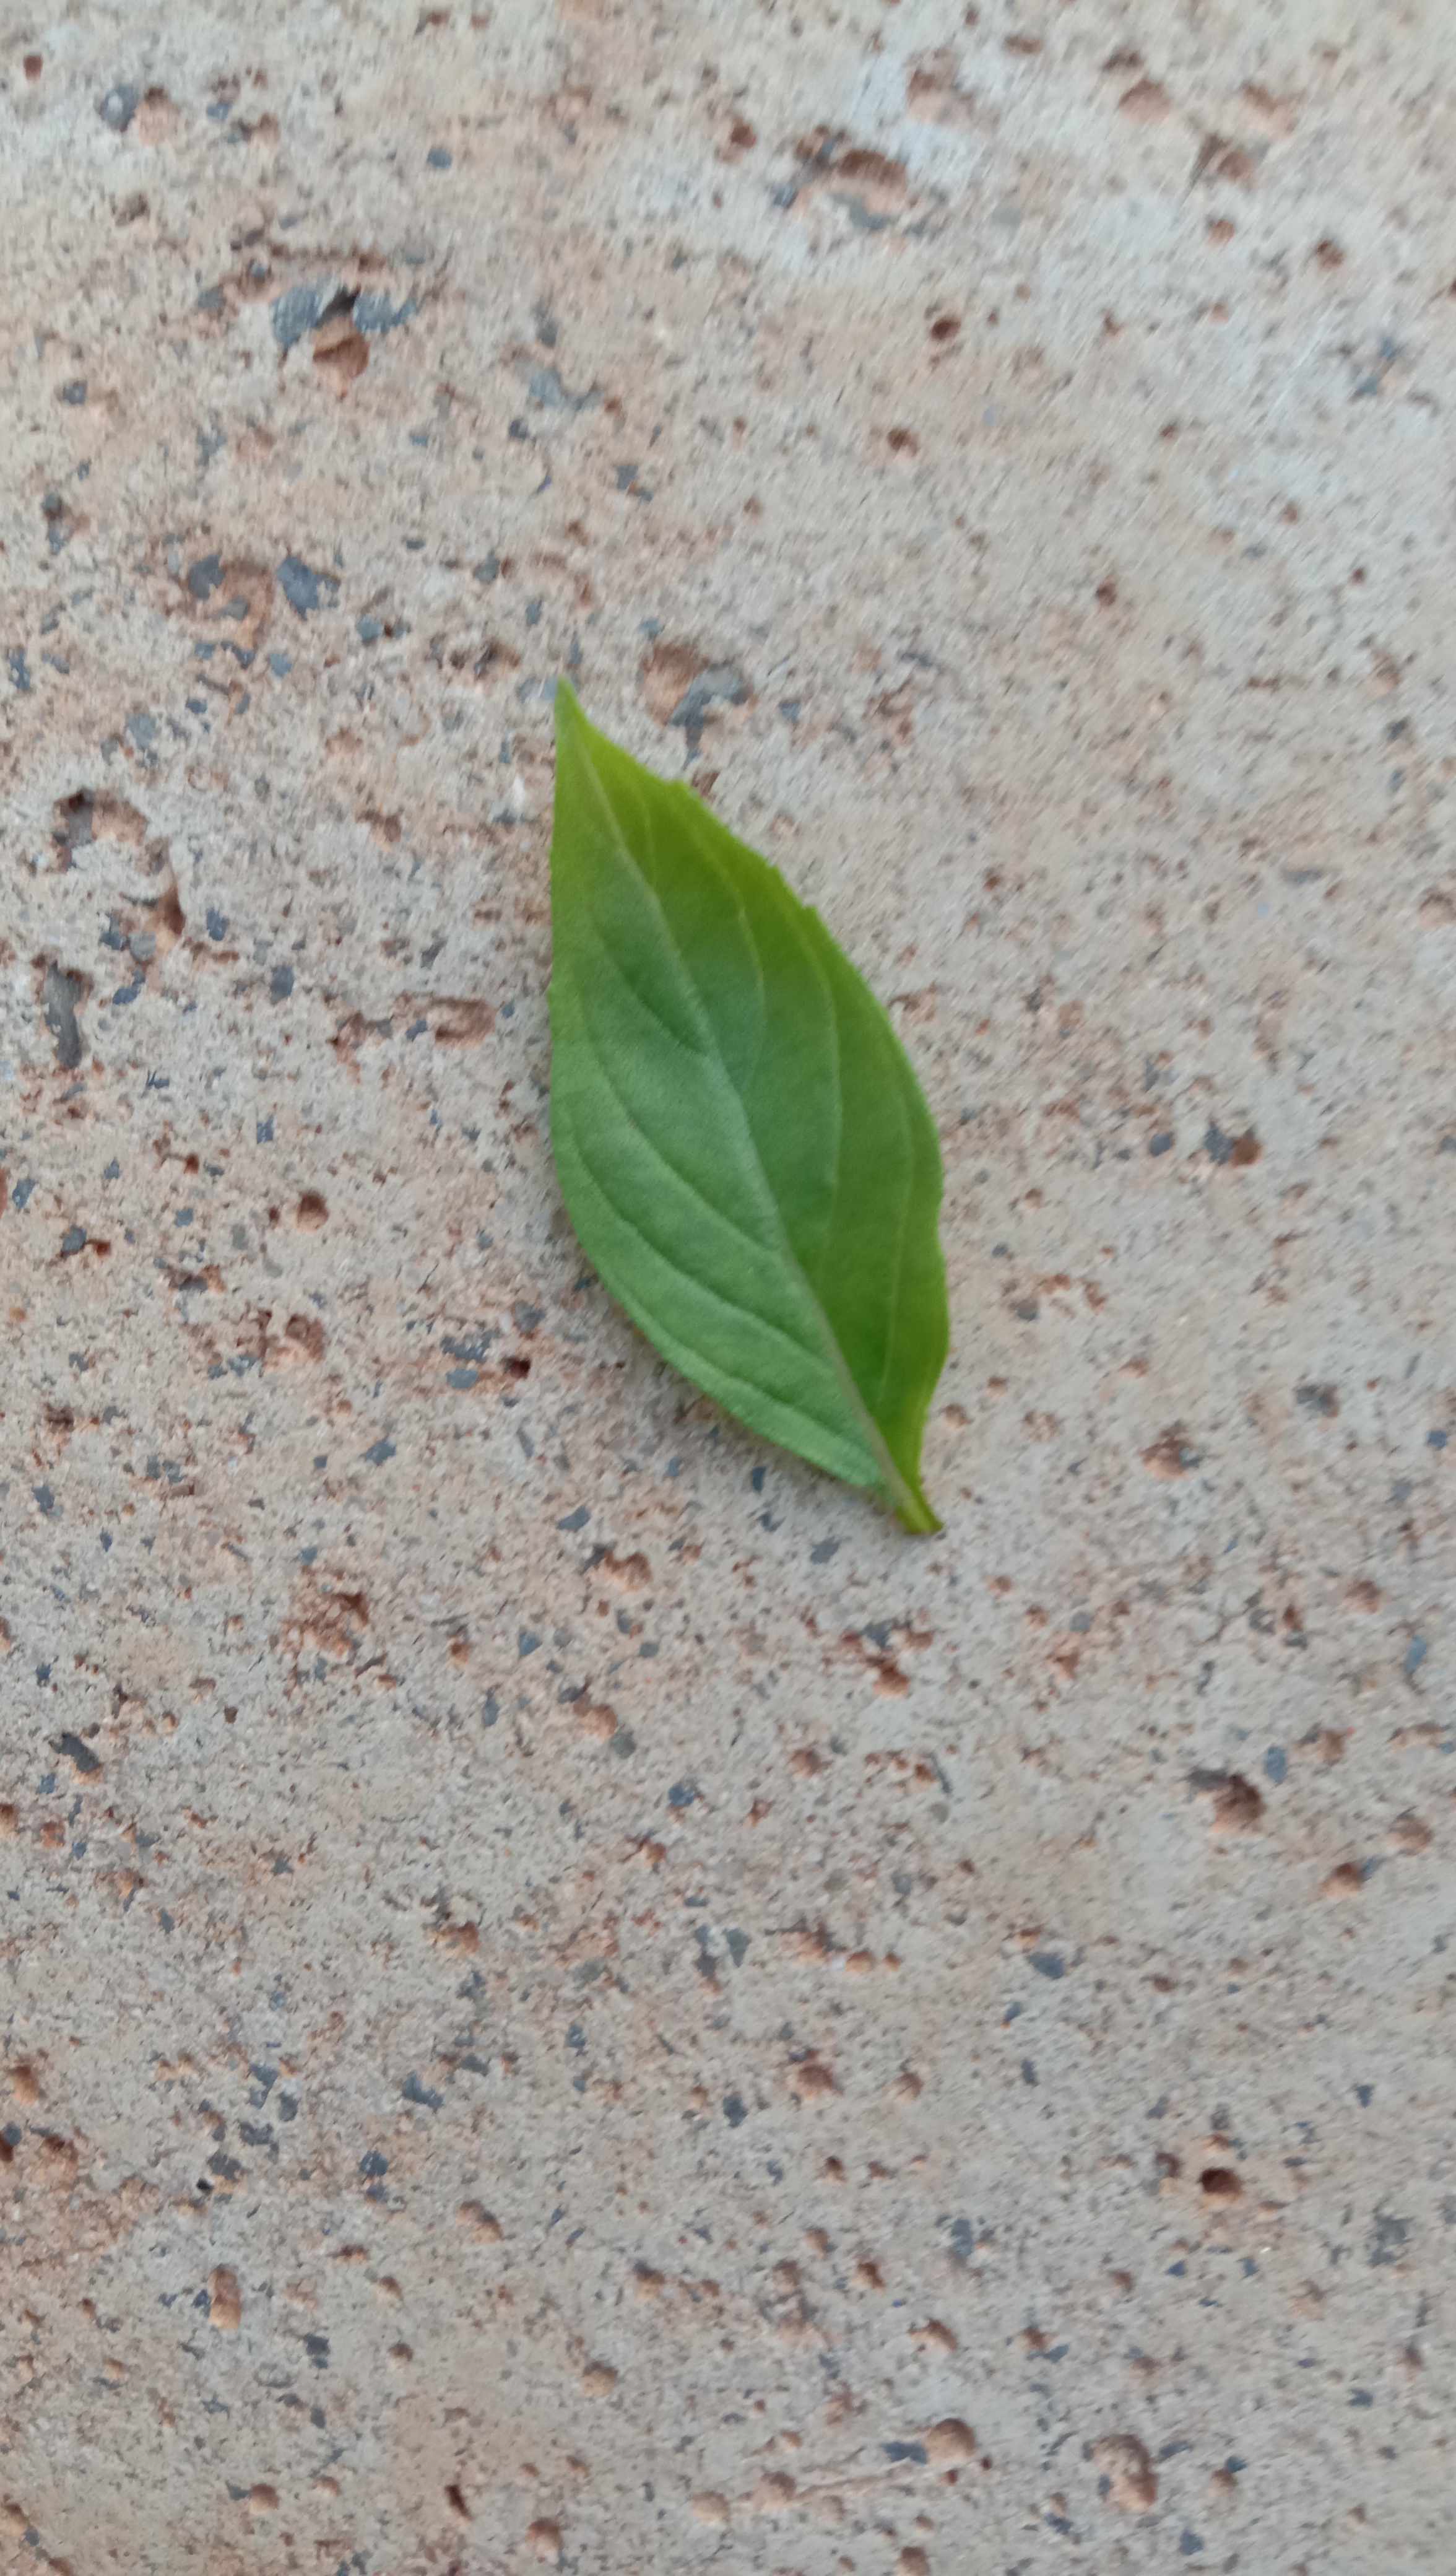
Plant: kamakasturi